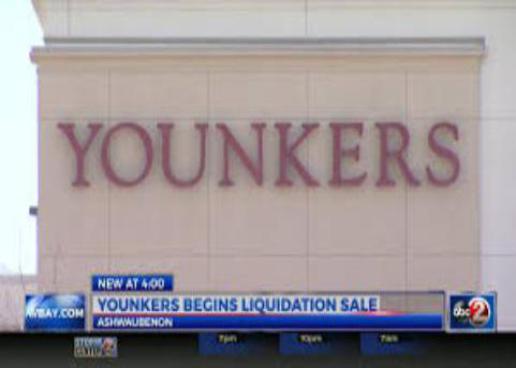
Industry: Others